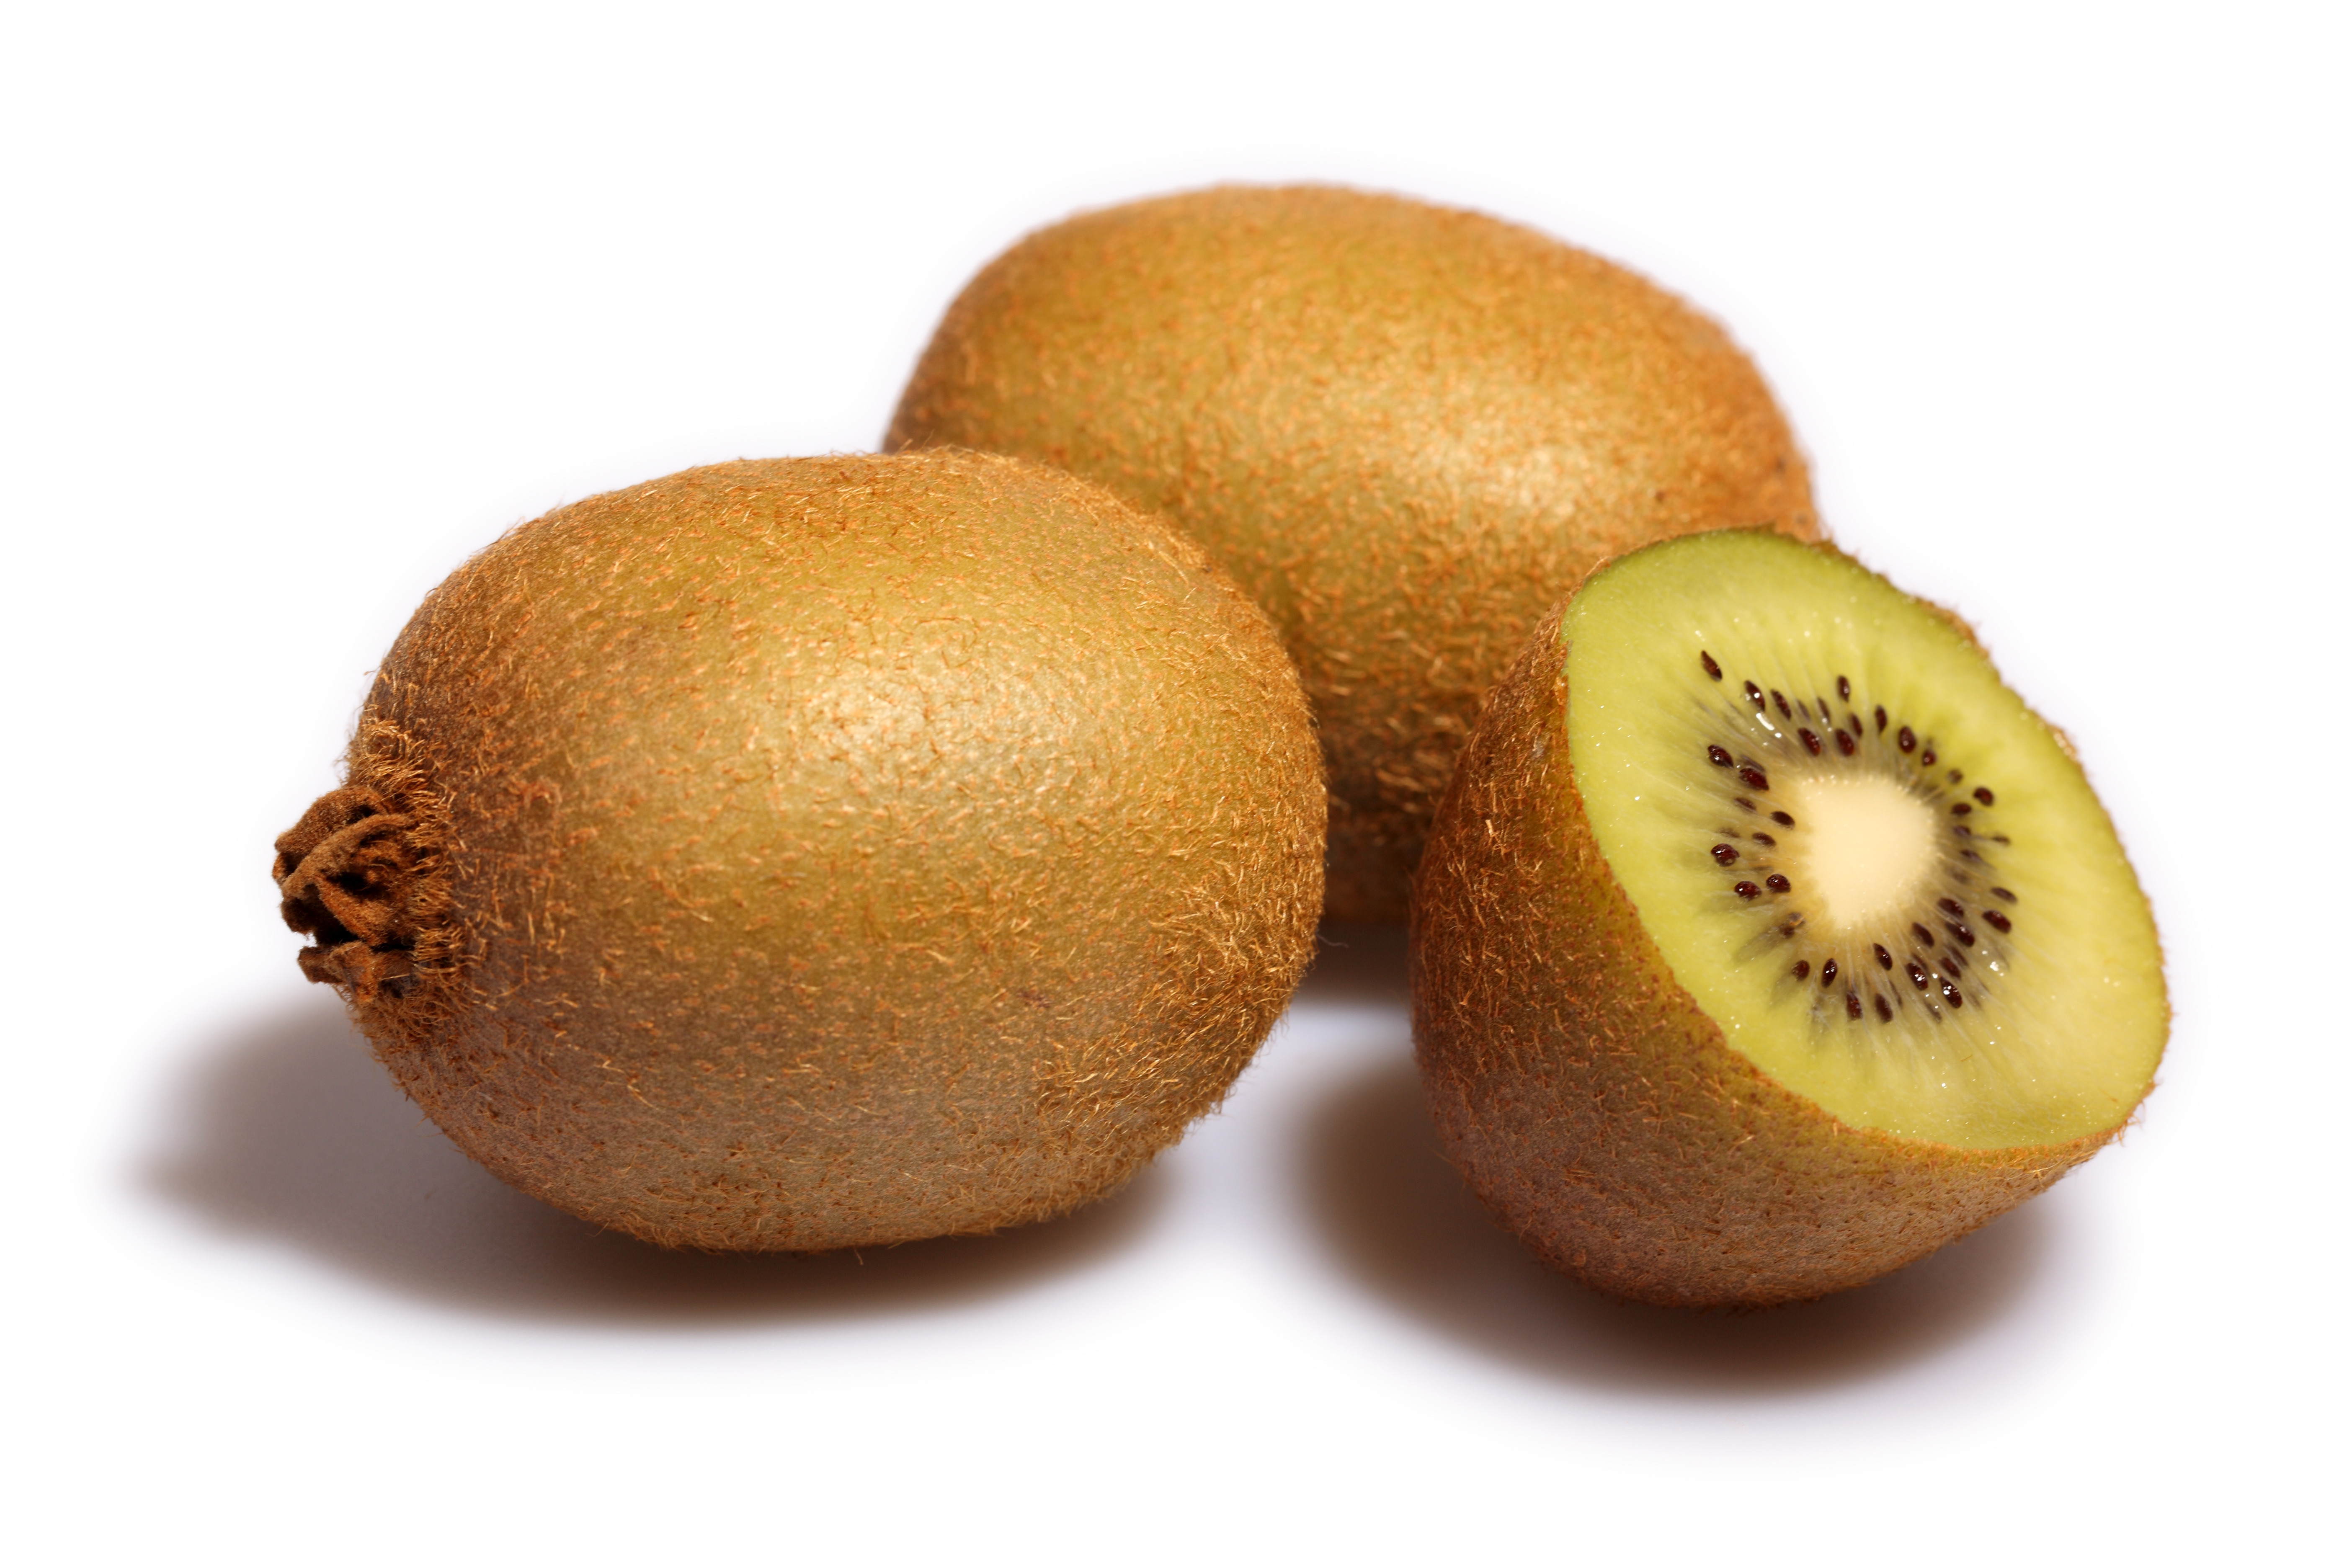
Label: Kiwi